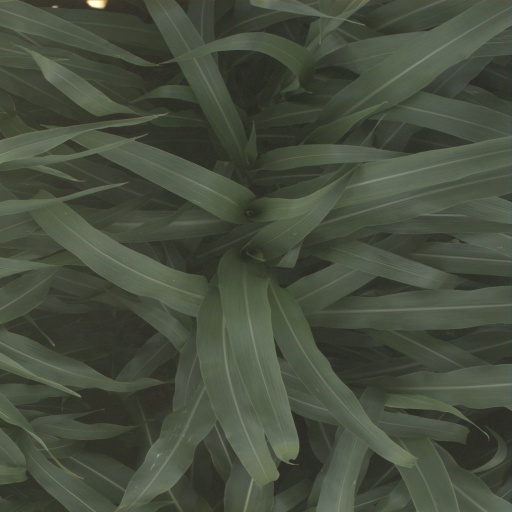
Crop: sorghum